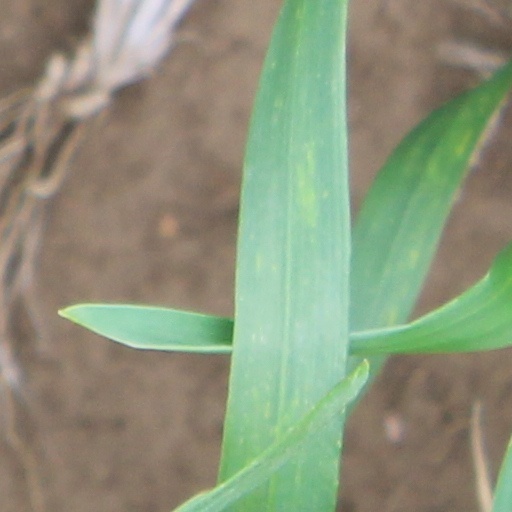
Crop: wheat